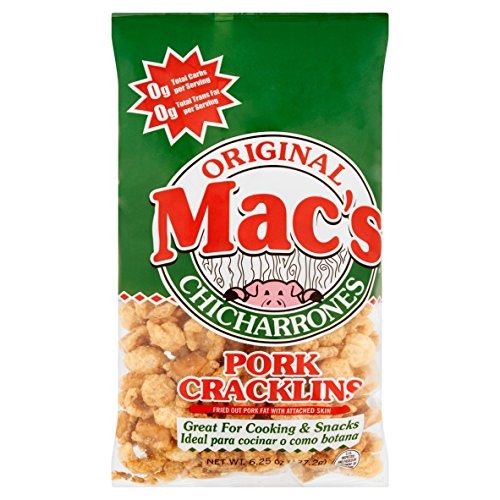
Item Name: Mac's Original Chicharrones Pork Cracklins (1 Pack of 6.25 oz Bag)
Value: 6.25
Unit: Ounce

Price: 4.12